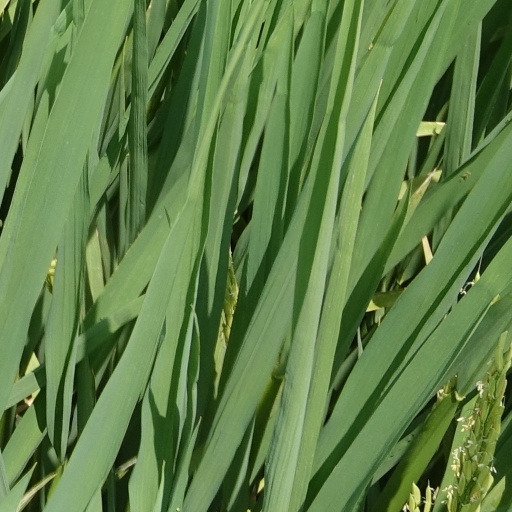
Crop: rice